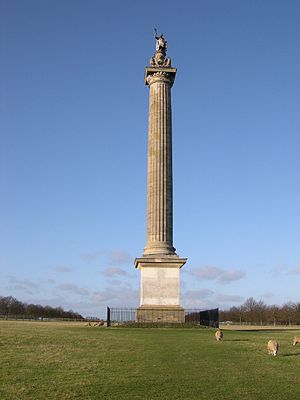
John Churchill, 1. hertug af Marlborough / Vurdering / Militært
Sejrssøjlen ved Blenheim. Over 40 meter høj hæver den sig over en overdimensioneret hertug af Robert Pit.
John Churchill, 1. hertug af Marlborough KG var en engelsk soldat og statsmand, hvis karriere strakte sig over fem regenters tid i slutningen af det 17. og begyndelsen af det 18. århundrede. Han begyndte som en uanselig page ved Stuarternes hof i England, men hans medfødte mod på slagmarken sikrede ham hurtig forfremmelse og anerkendelse fra hans herre og mentor, Jakob, hertug af York. Da Jakob blev konge i 1685, spillede Churchill en stor rolle ved nedkæmpelsen af Hertugen af Monmouths opgør, men blot tre år senere opgav Churchill den katolske konge til fordel for protestanten Vilhelm af Oranje.